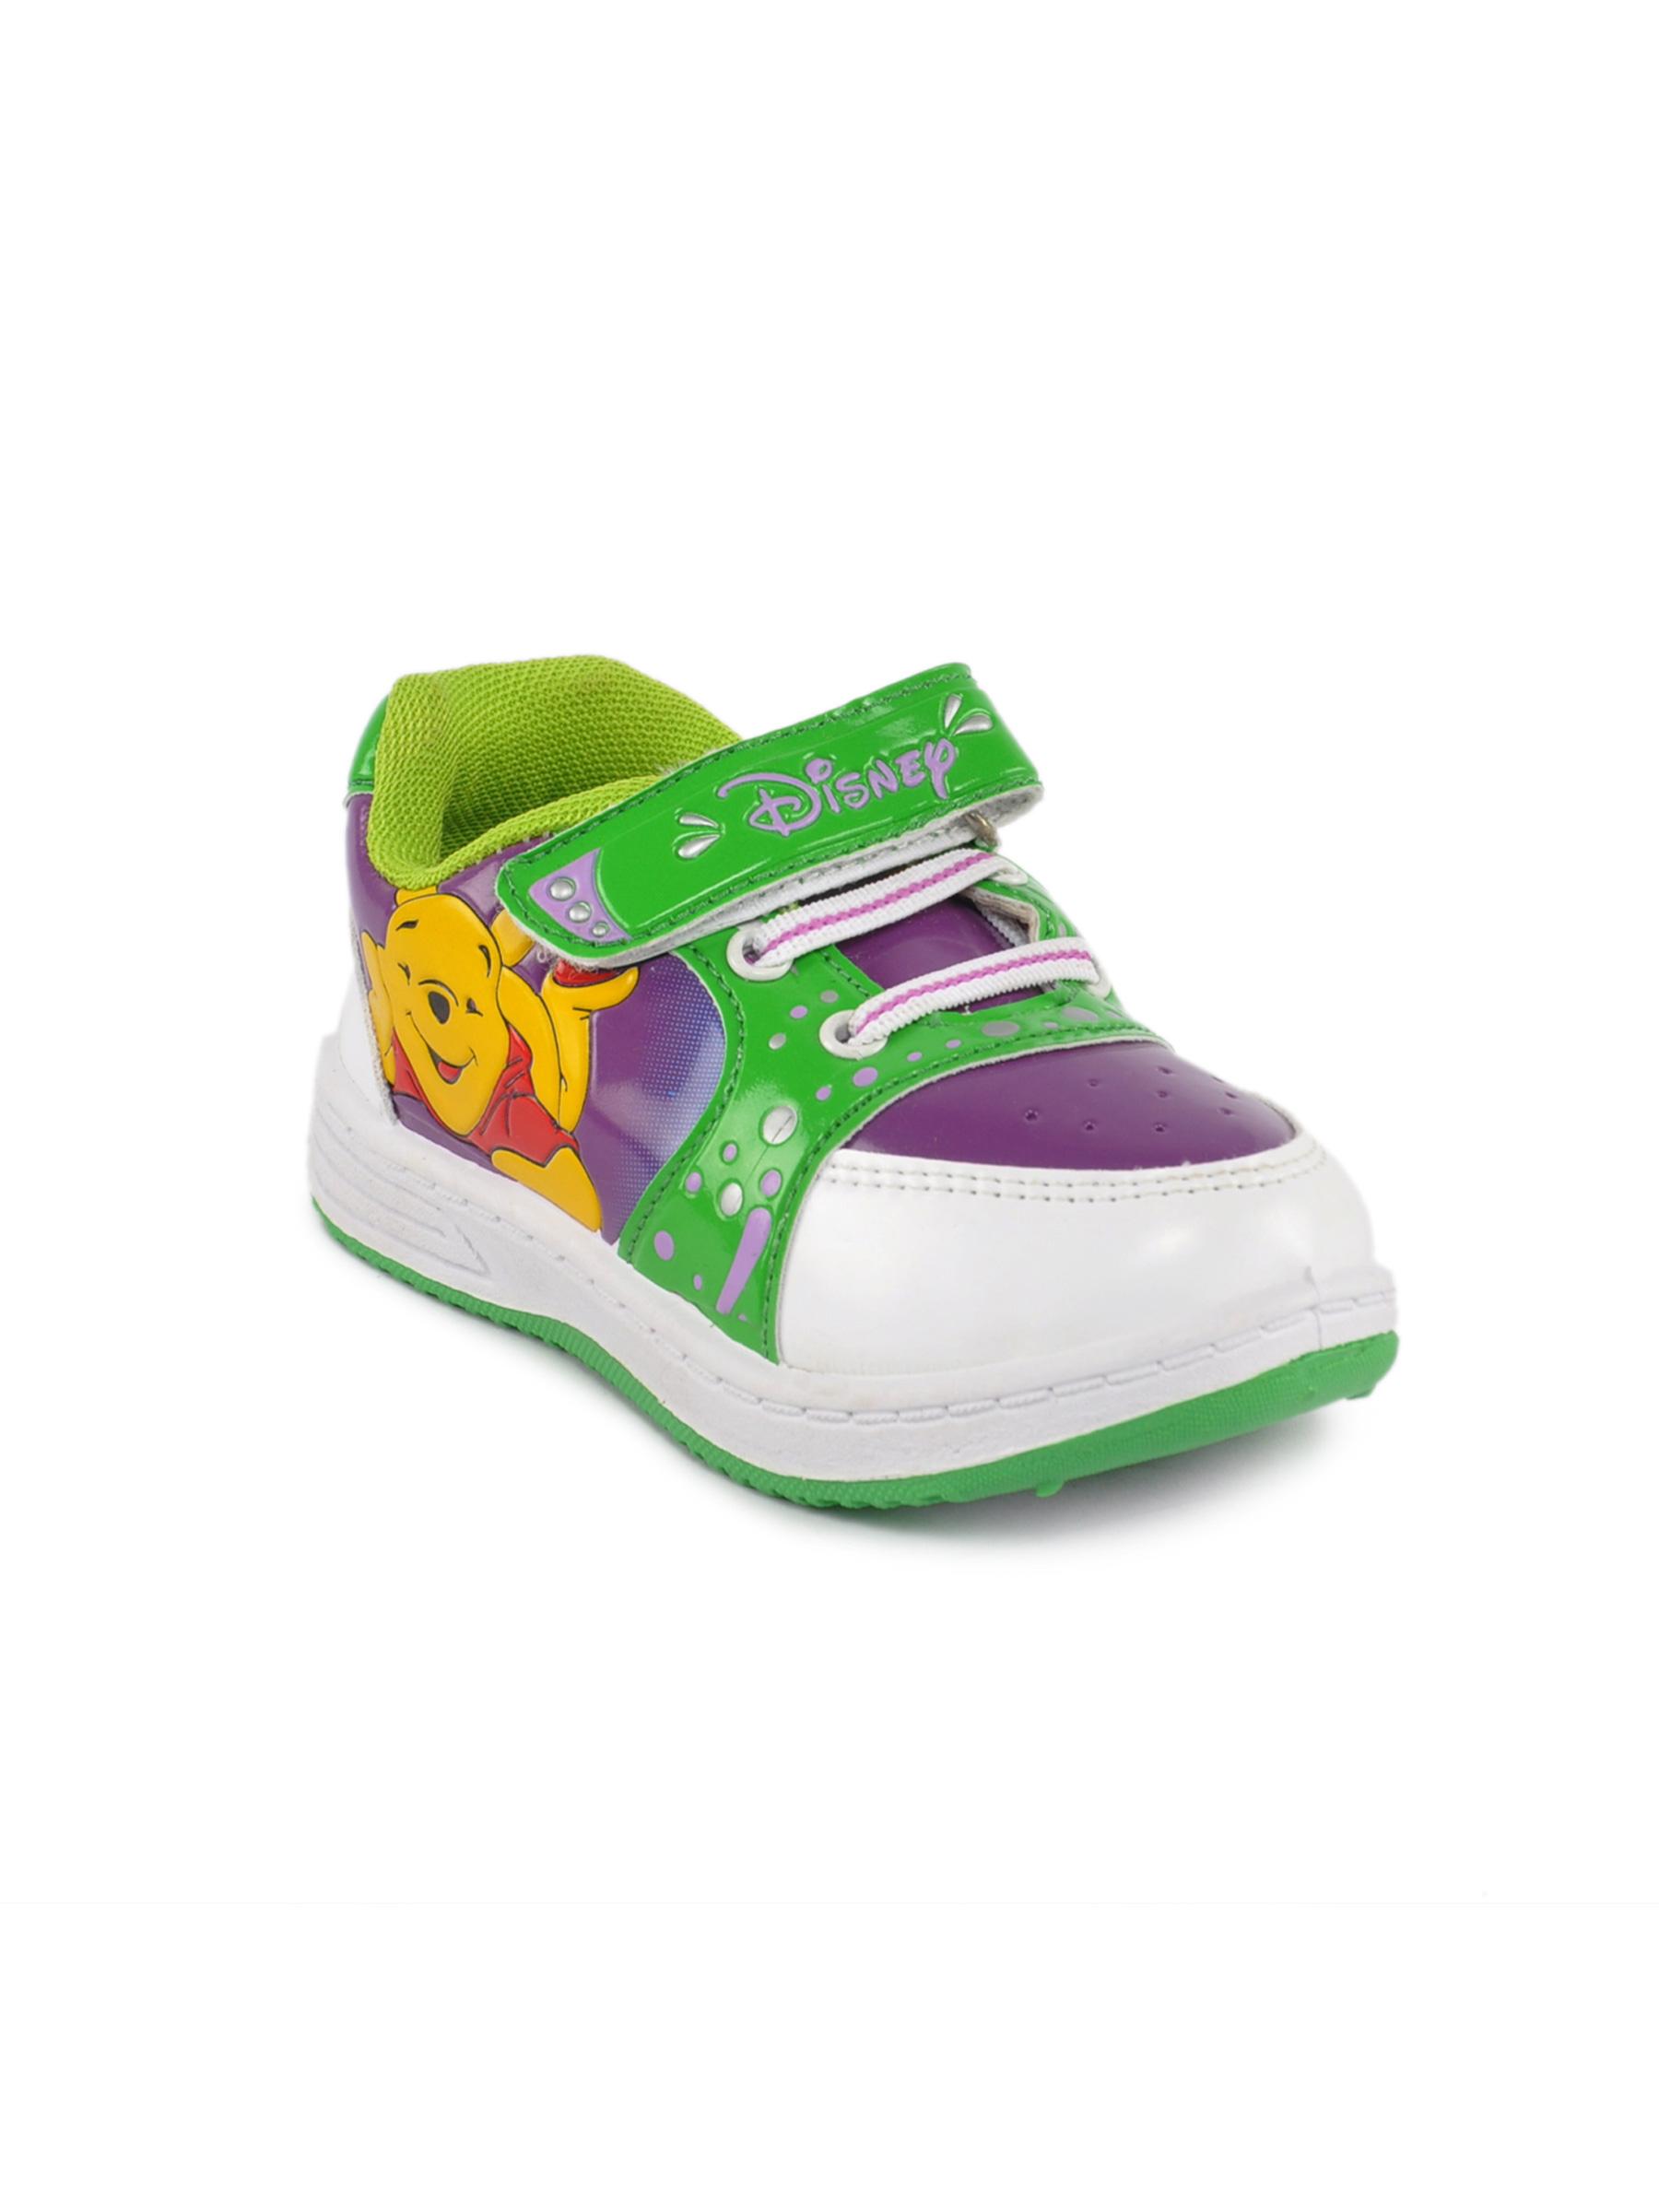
Disney Kids-Unisex Pooh Steps Green Shoes
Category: Footwear / Shoes / Casual Shoes
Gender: Unisex
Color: Green
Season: Winter 2012
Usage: Casual